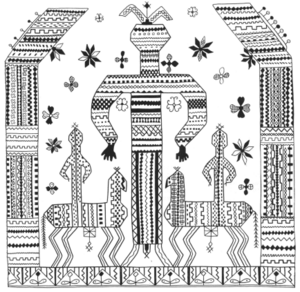
Mokoch, ou Mokocha était la déesse de la terre mère et nourricière dans la mythologie slave. Selon certains chercheurs, qui ont essayé de rapprocher son nom de la racine slave mok-, elle représentait la déesse de la pluie et de la tempête.